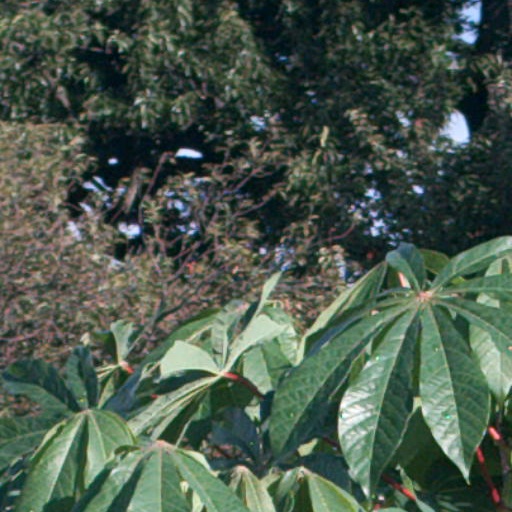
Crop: cassava